1912–13 PCHA season

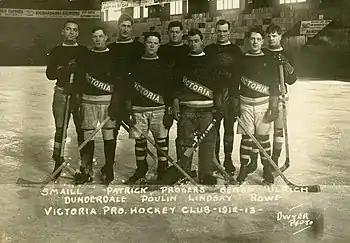
1912–13 Victoria Senators

The PCHA moved two games east of the Rockies, on March 17 in Calgary, Alberta, and on March 18 in Regina, Saskatchewan. The final game of the season, between Victoria and New Westminster was cancelled. Victoria won the championship and formally asked to play for the Stanley Cup, but was turned down due to the PCHA season ending several weeks later than the eastern leagues' season finished.